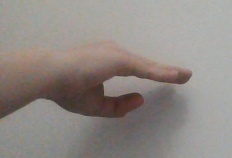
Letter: jeem